History of education in Trzebiatów

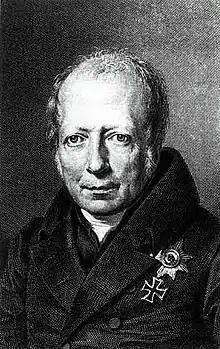
Wilhelm von Humboldt

Changes occurred in the Prussian education system in 1717, 1735, and 1763. Royal edicts introduced compulsory schooling for children from 5 to 12 years old. This obligation only applied to towns (including villages) with existing schools. The edict issued by Frederick William I in 1734 included mandatory winter (daily) and summer (once or twice a week) schooling. The school reform revealed imperfections. The shortage of qualified teaching staff was supplemented by unqualified workers, particularly former soldiers and disabled people.